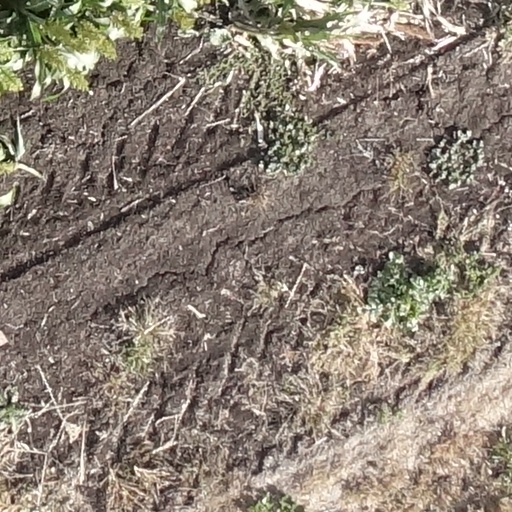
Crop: sorghum